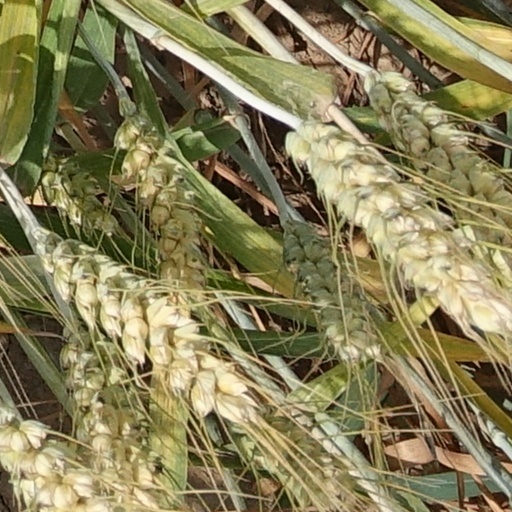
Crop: wheat